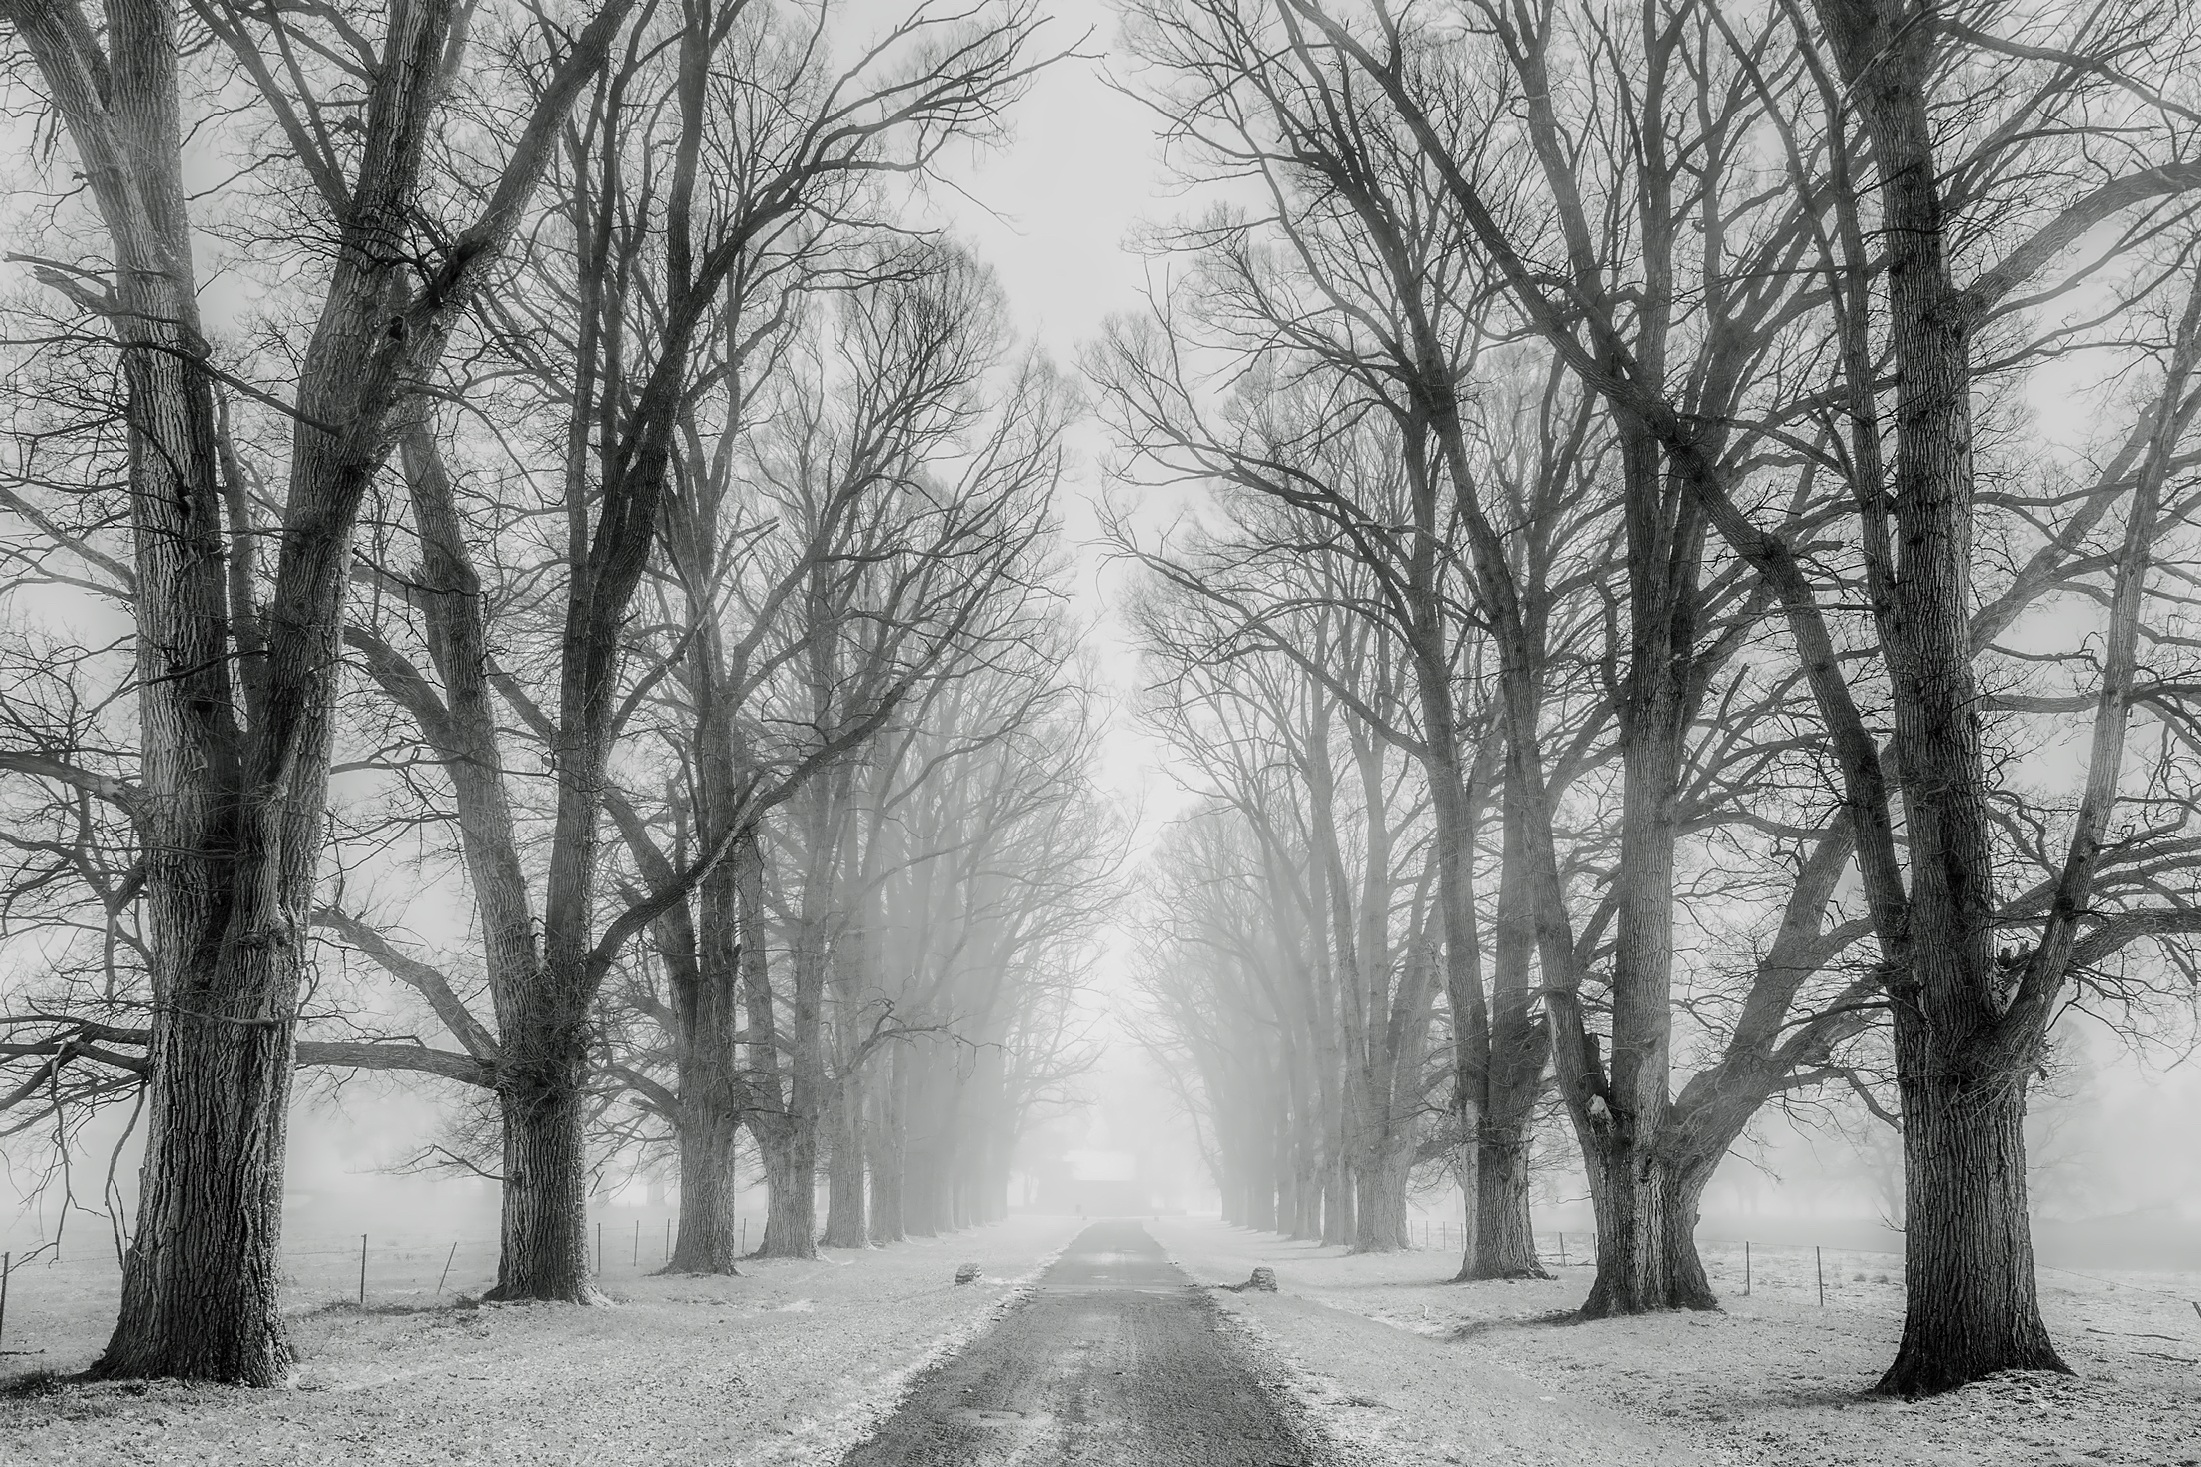
landscape, tree, nature, forest, branch, snow, cold, winter, black and white, plant, fog, road, mist, white, farm, sunlight, morning, frost, country, travel, rural, weather, monochrome, season, trees, outdoors, hdr, fields, blizzard, woodland, silhouettes, freezing, monochrome photography, atmospheric phenomenon, woody plant, winter storm